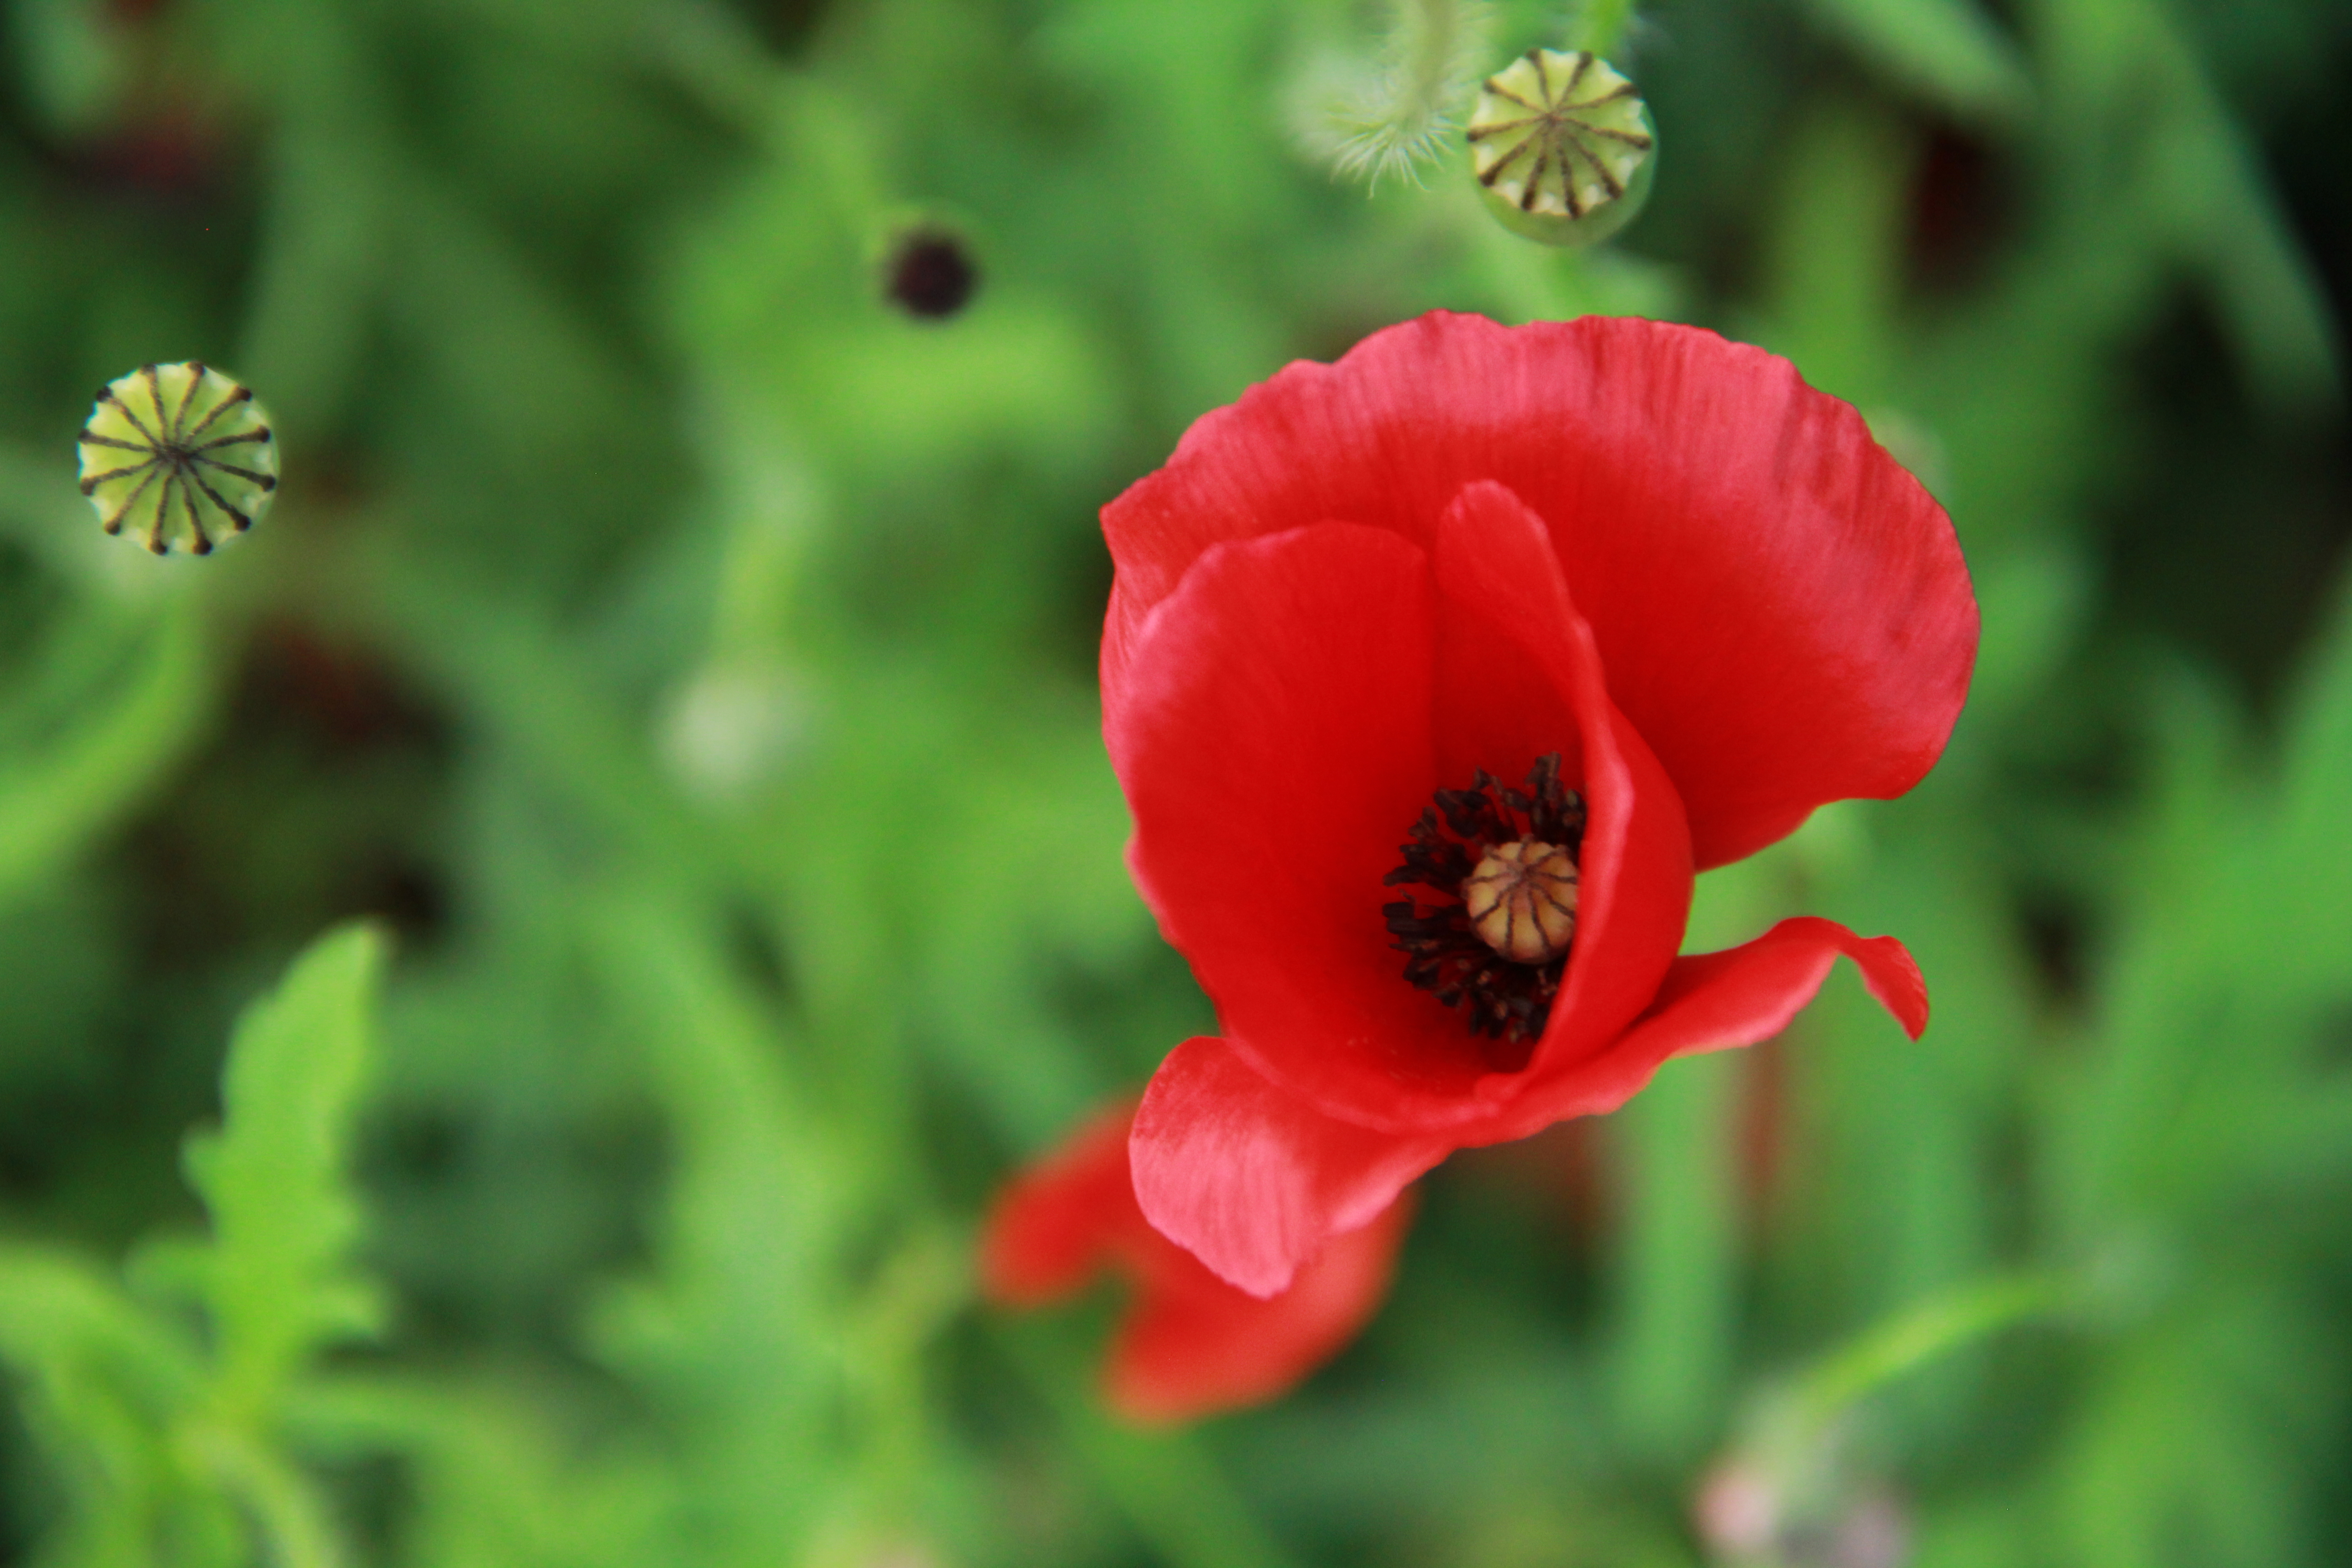
red, flower, spring, forest, argentina, flowering plant, petal, plant, oriental poppy, coquelicot, poppy, poppy family, corn poppy, botany, wildflower, close up, pollen, pheasant's eye, adonis, annual plant, geum, anemone